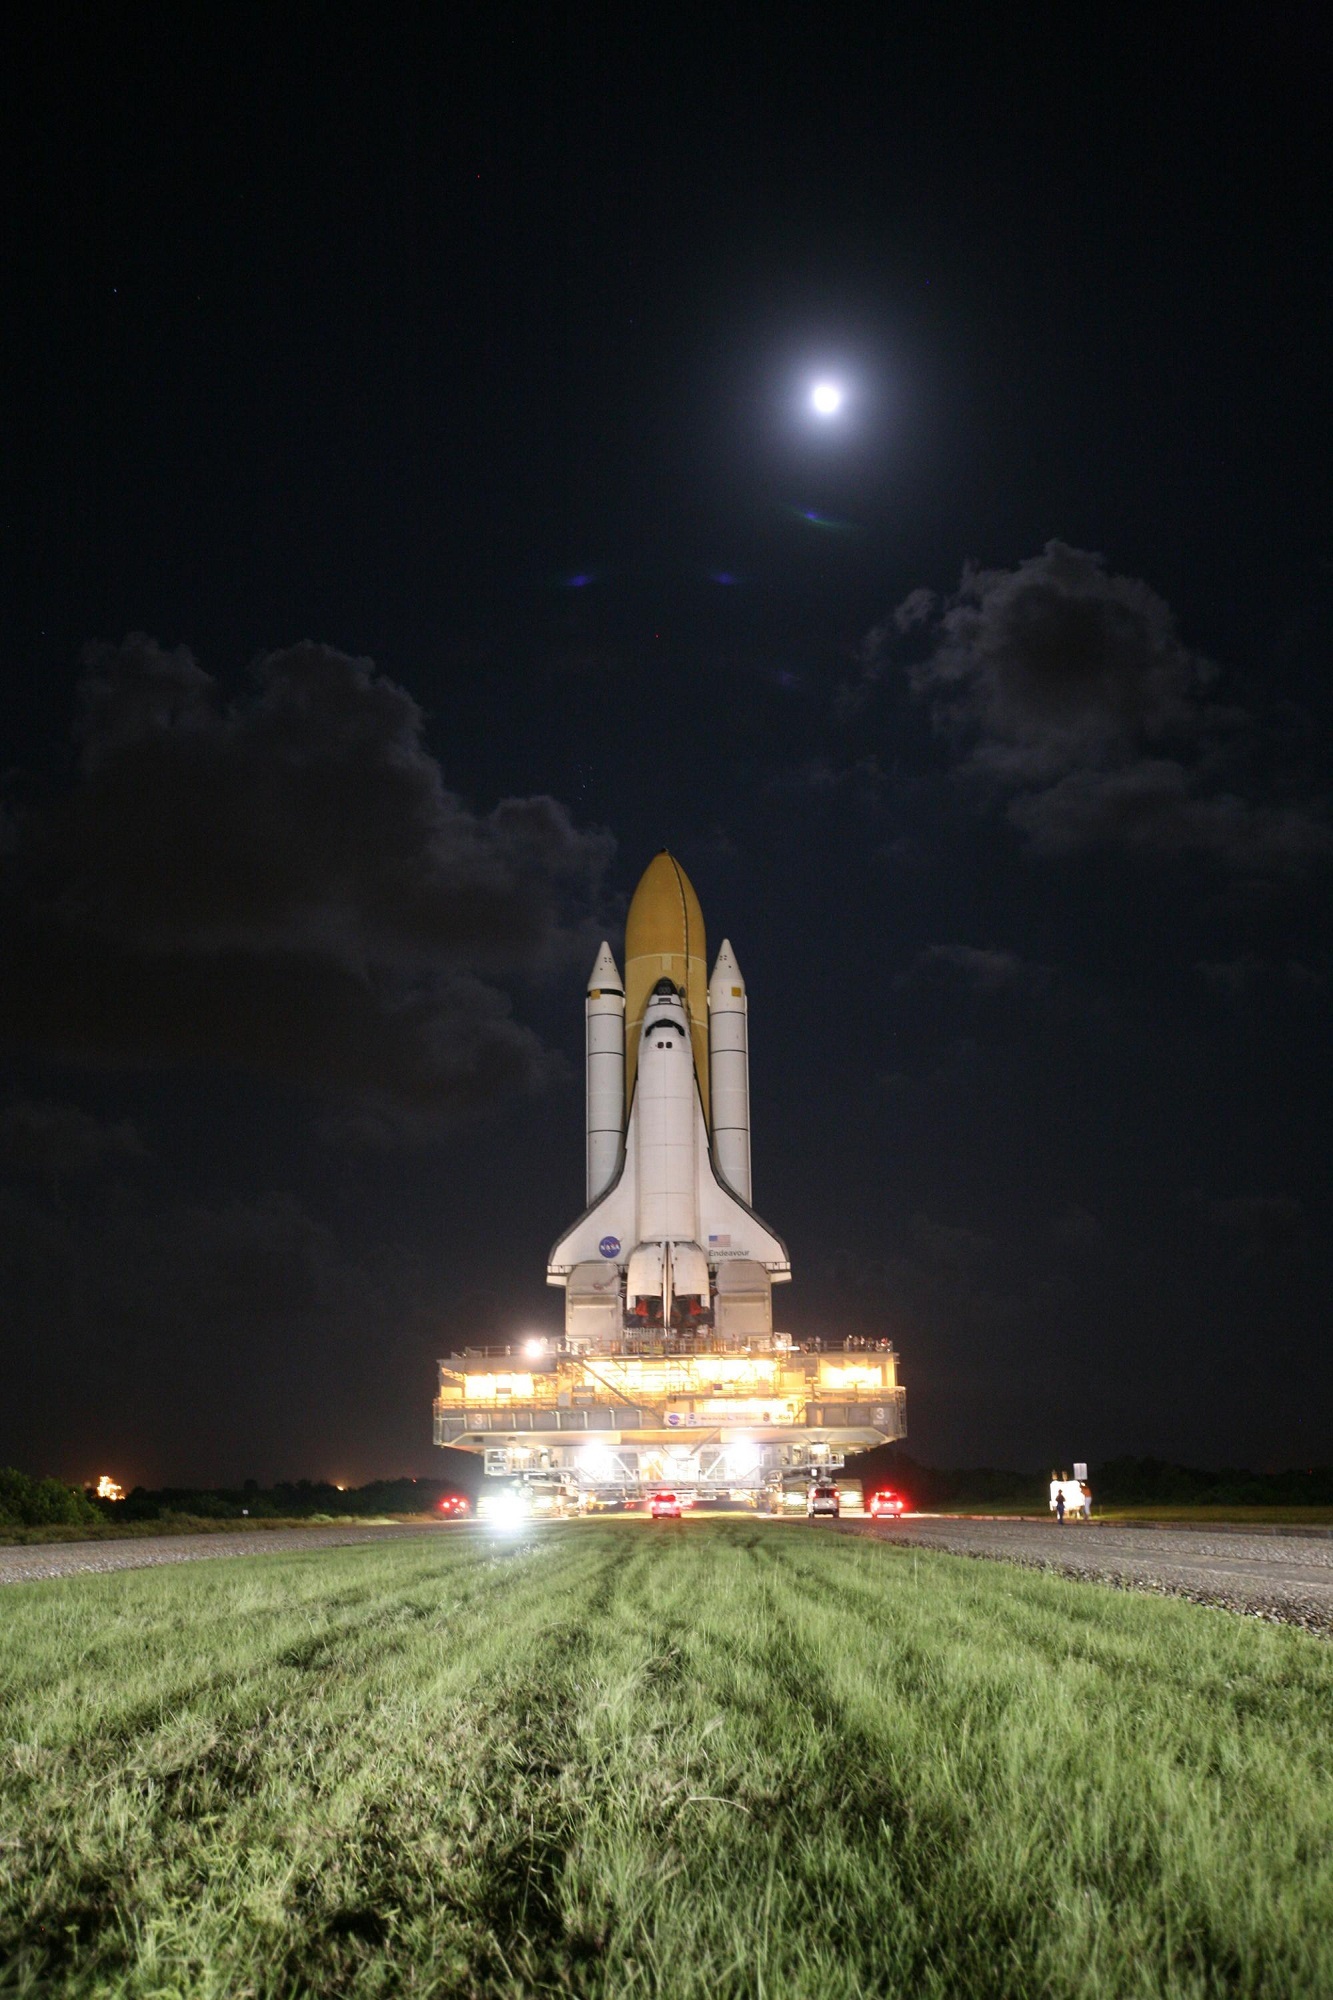
light, night, monument, evening, reflection, vehicle, tower, flight, usa, platform, landmark, darkness, lighting, moon, rocket, mission, launch, stars, exploration, spaceship, florida, pad, waning, spacecraft, rollout, space shuttle, booster, atmosphere of earth, endeavour